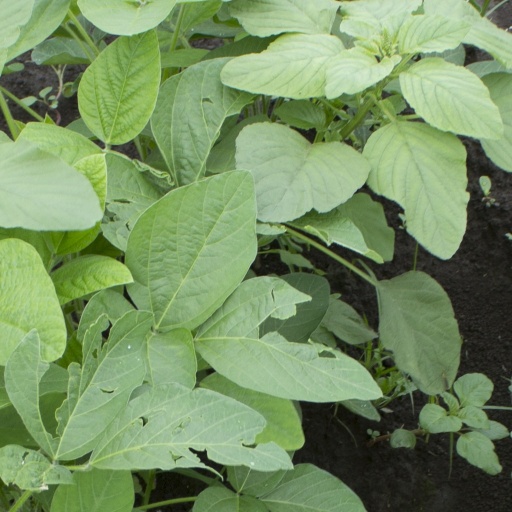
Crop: soybean